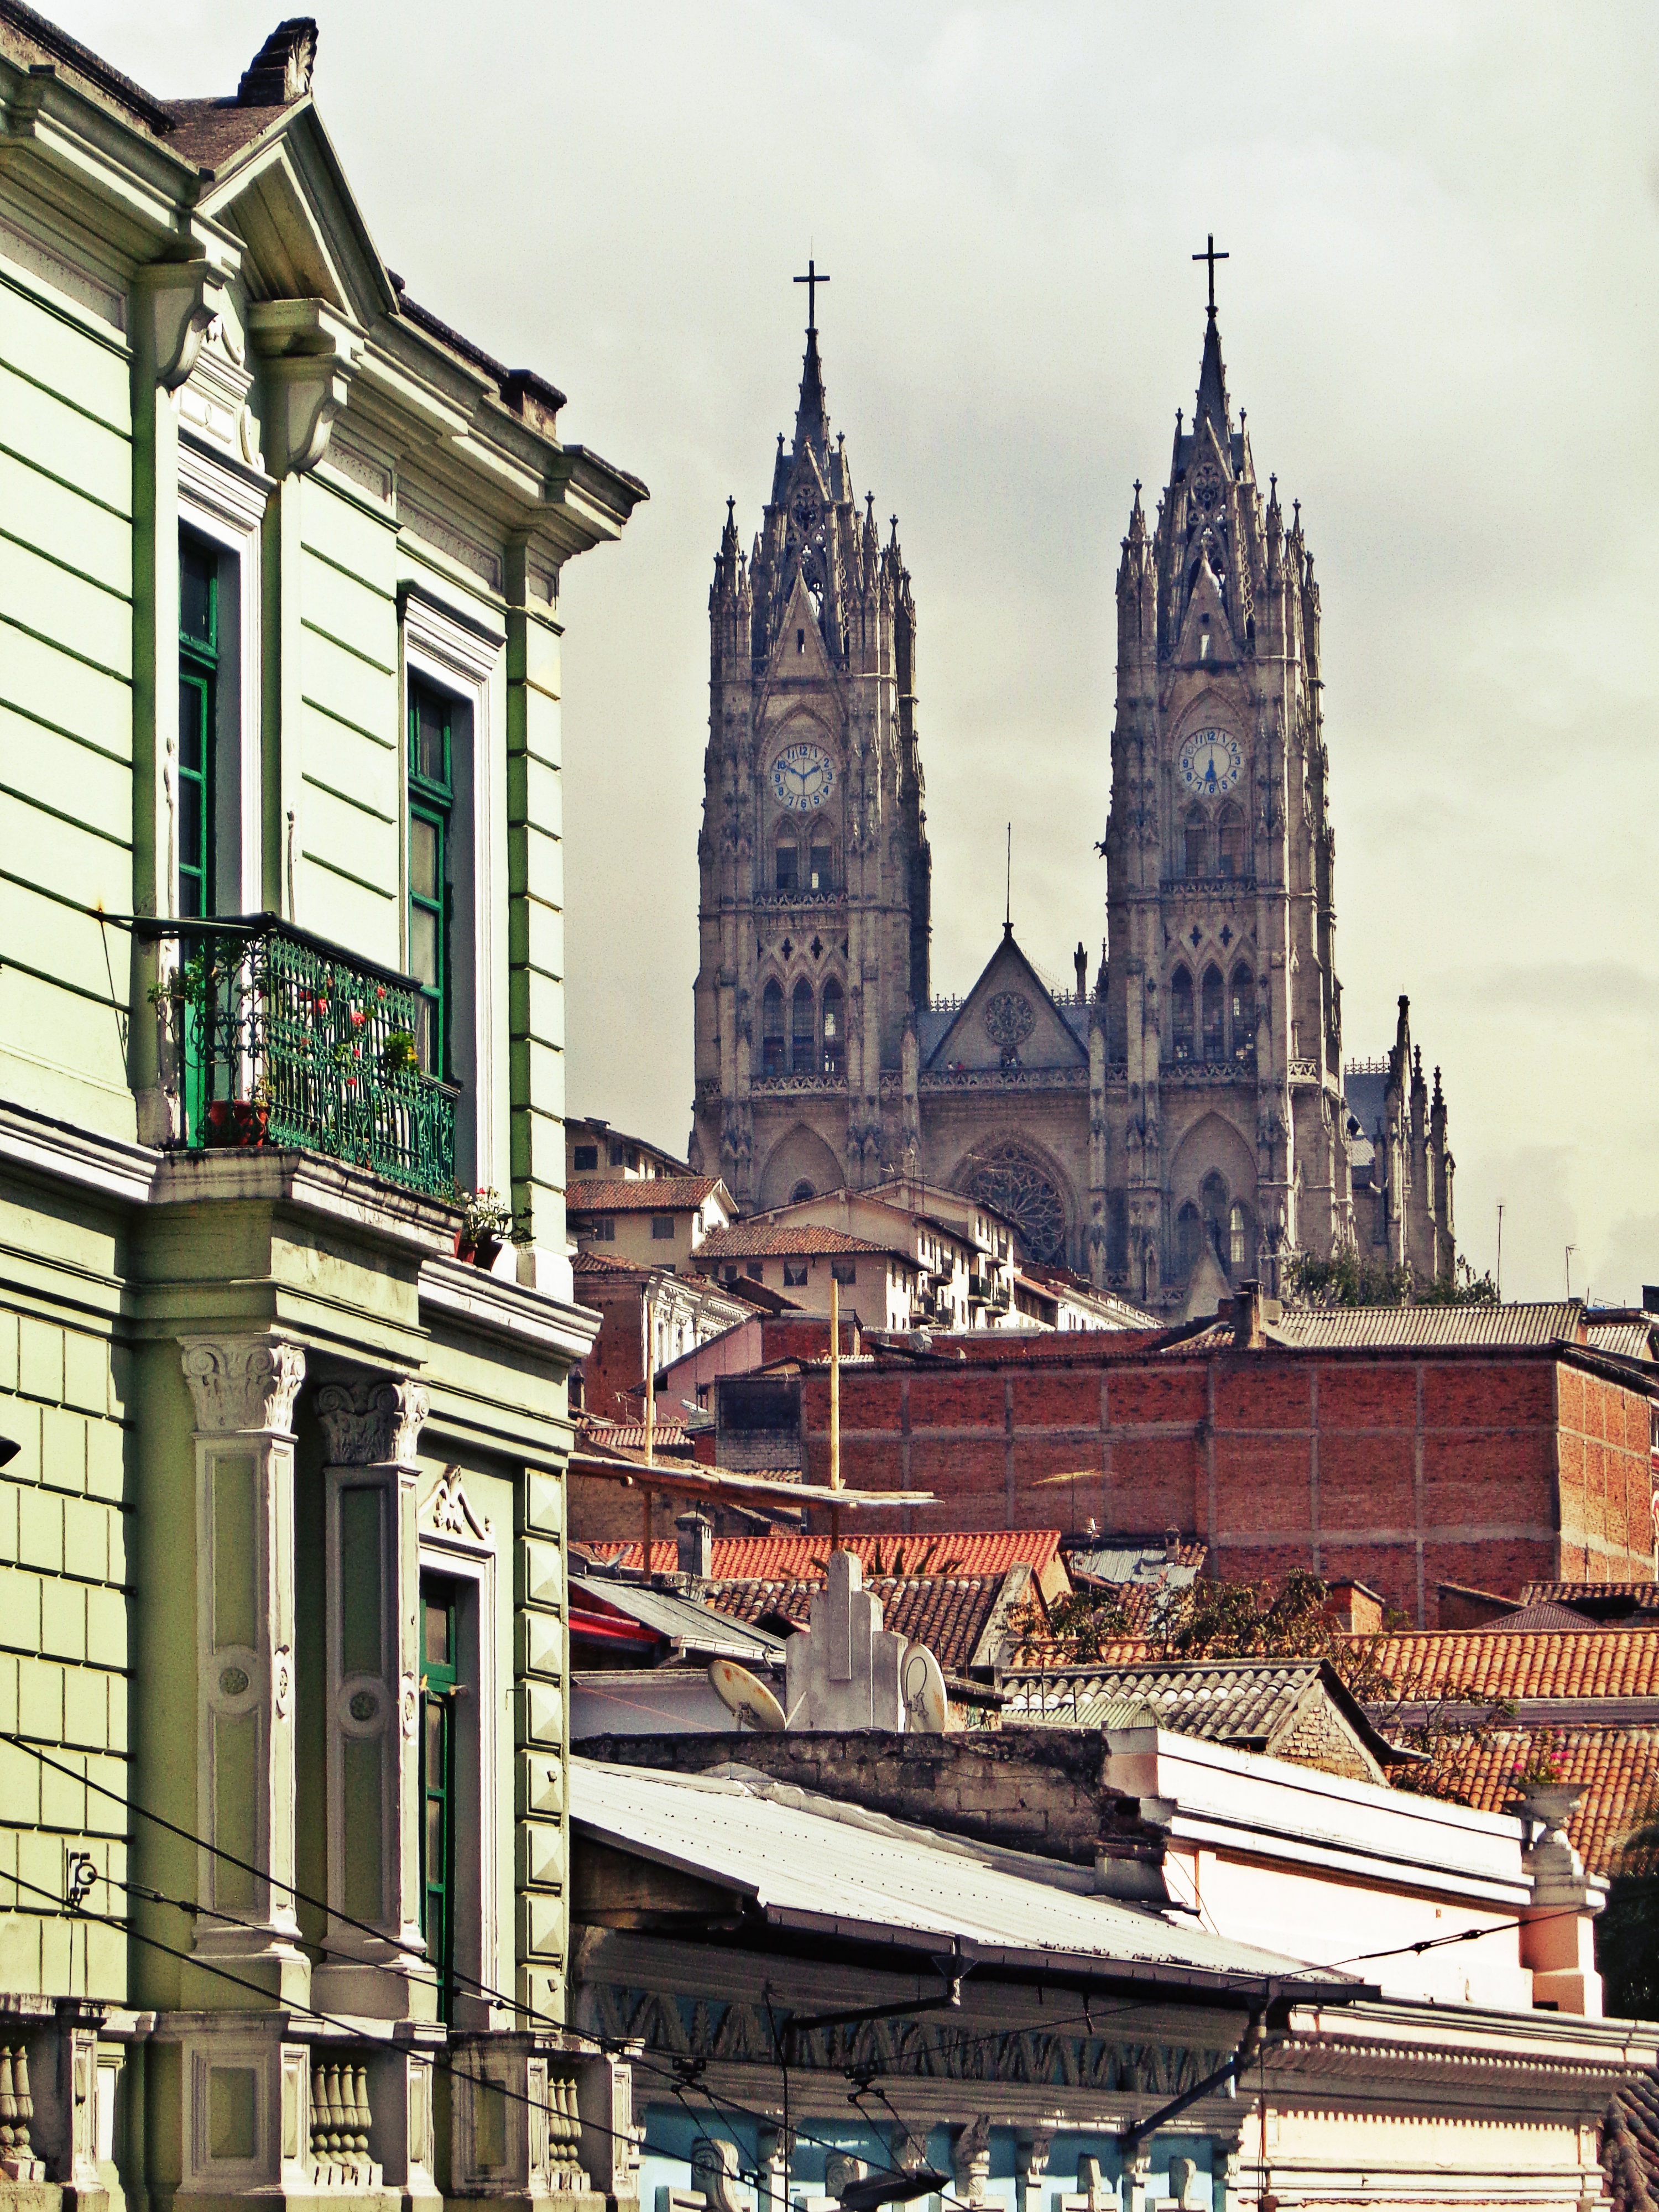
architecture, town, building, city, cityscape, tower, landmark, facade, church, cathedral, place of worship, spire, south america, ecuador, metropolis, quito, the cathedral, urban area, human settlement